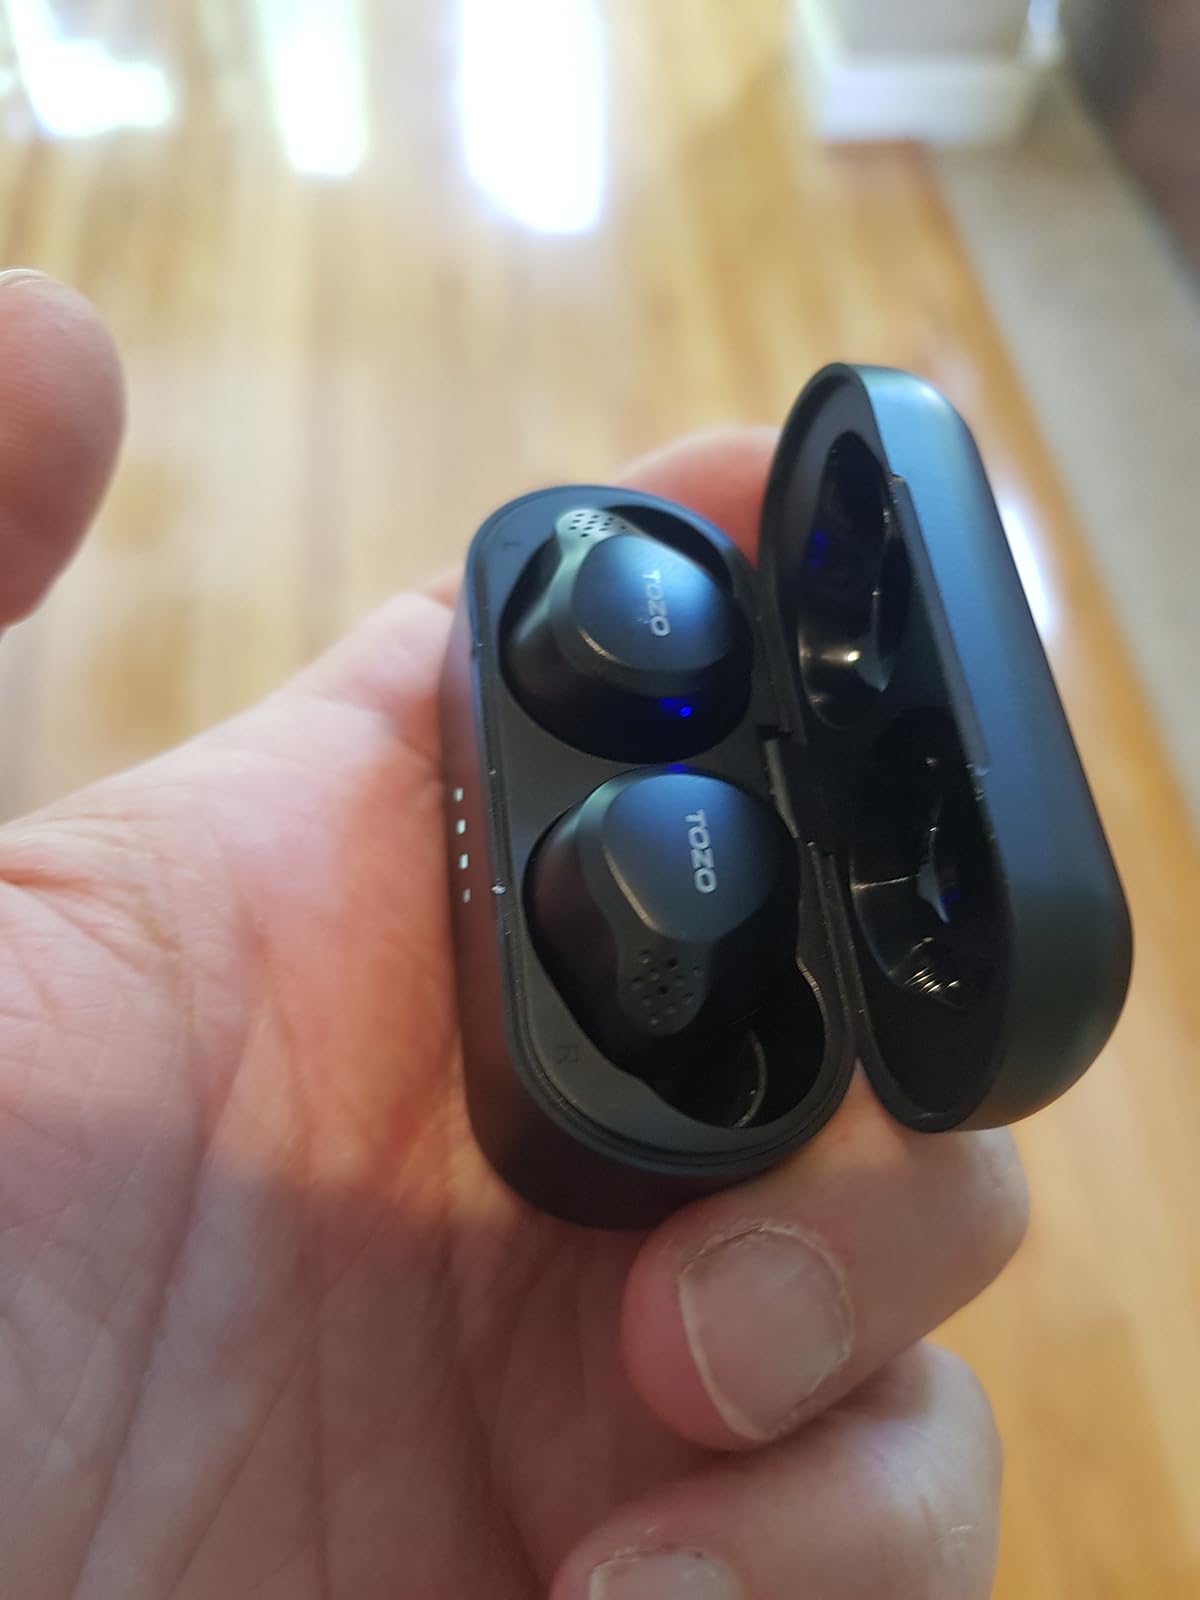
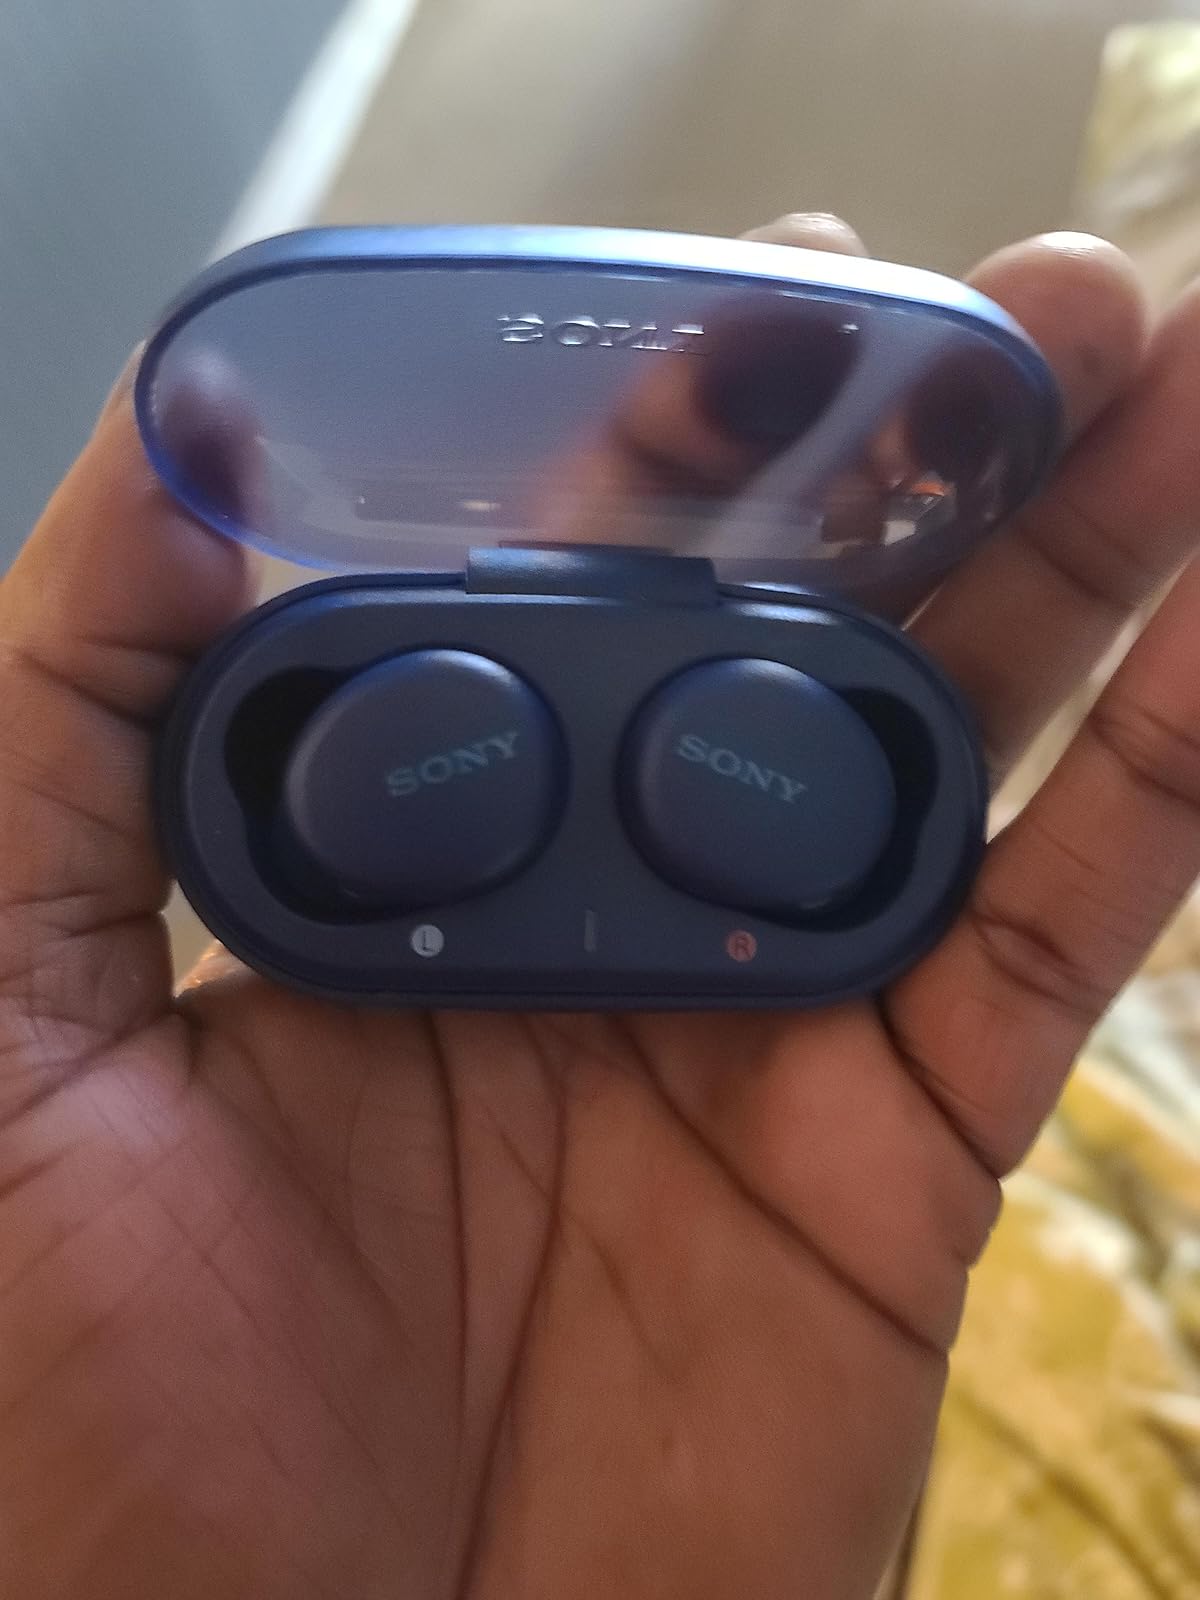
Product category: earbuds
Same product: no